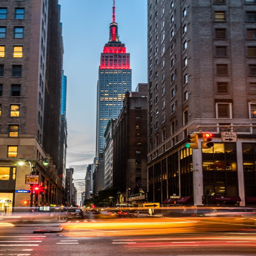
all sizes shines red and white in honor .